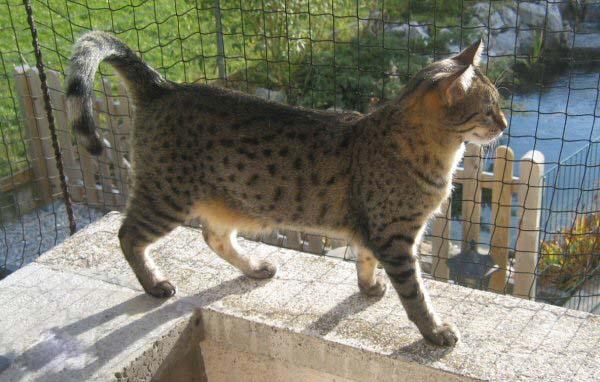
Breed: Egyptian Mau